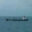
Label: ship